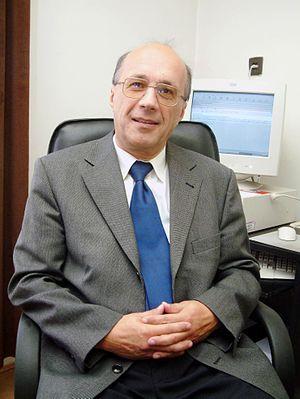
Béla Sipos, né le 7 avril 1945 à Sopron est un professeur d'économie, d'économétrie et de statistique, de l'Université de Pécs et professeur émérite